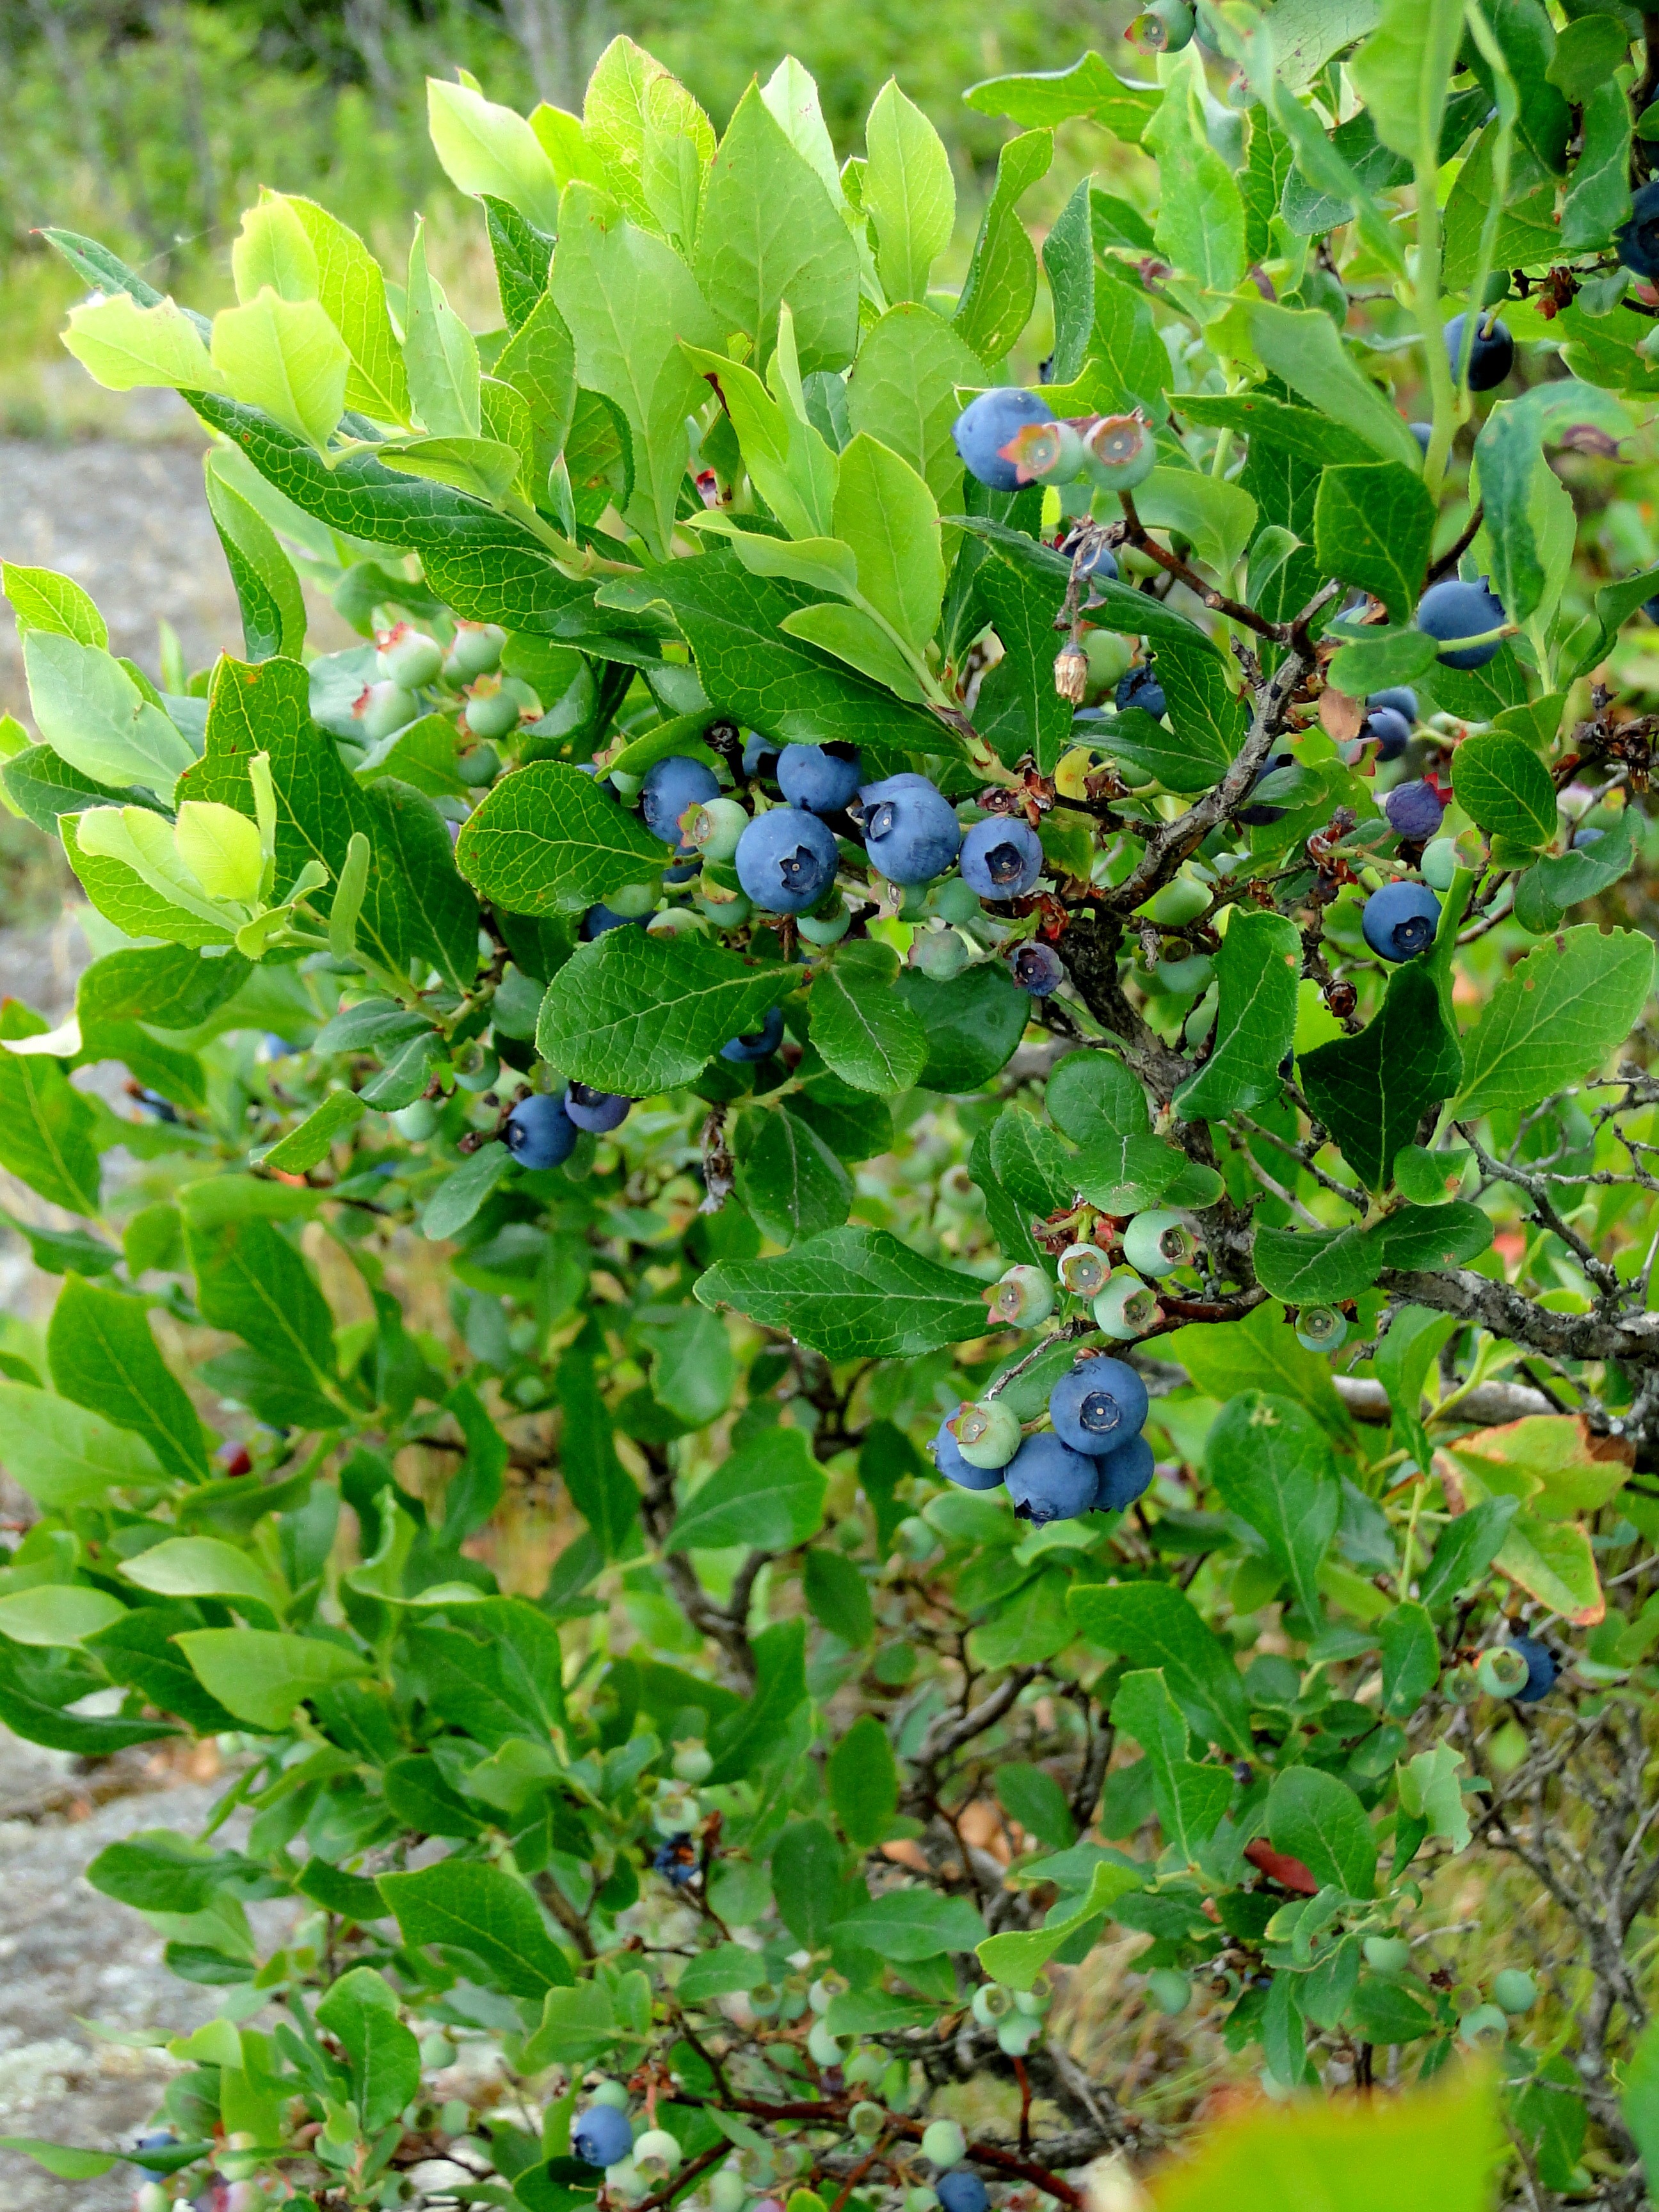
tree, branch, blossom, plant, fruit, berry, flower, summer, ripe, wild, bush, food, produce, evergreen, blueberry, flora, blueberries, shrub, growing, prunus spinosa, flowering plant, wild berries, bilberry, huckleberry, chokeberry, coccoloba uvifera, woody plant, land plant, highbush